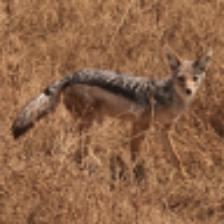
Label: NonHuman